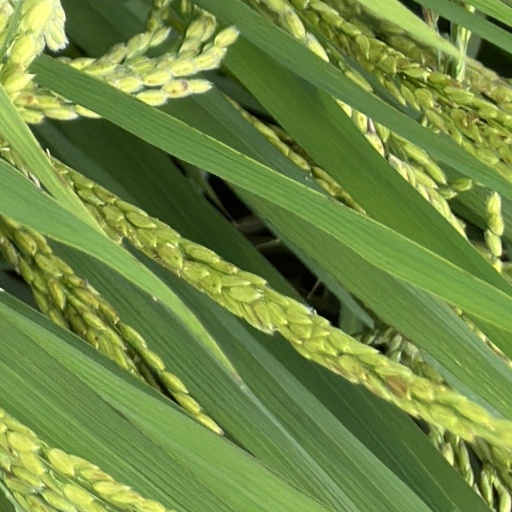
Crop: rice